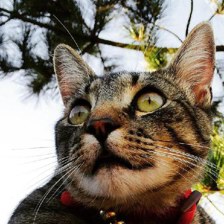
Label: animals